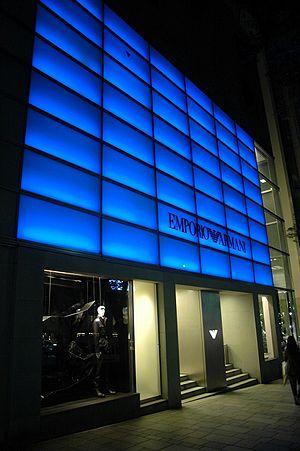
Giorgio Armani S.p.A est la société créée par le styliste Giorgio Armani, à Milan en 1975, avec son ami Sergio Galeotti avec un capital de 10 000 $ US. Le Groupe Armani conçoit, fabrique, distribue et vend au détail des produits mode et style de vie comprenant des vêtements, des accessoires, de la lunetterie, des montres, des bijoux, de l’art de vivre et de l’ameublement ainsi que des parfums et des cosmétiques sous les enseignes suivantes : Giorgio Armani Privé, Giorgio Armani, Emporio Armani, EA7, Armani Collezioni, AJ | Armani Jeans, A/X Armani Exchange, Armani Junior et Armani/Casa.